Federico Sturzenegger

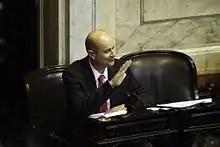
Jury of Federico Sturzenegger as National Congressman

As a Congressman, Federico Sturzenegger presented 11 bills and had numerous participations in the Chamber of Deputies. In the year 2014 he was 13º in a ranking of participation in sessions.